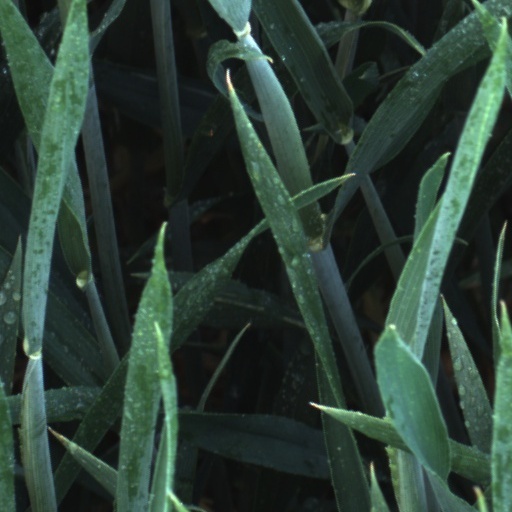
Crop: wheat